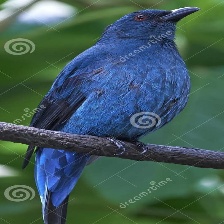
Species: FAIRY BLUEBIRD
Scientific name: IRENA